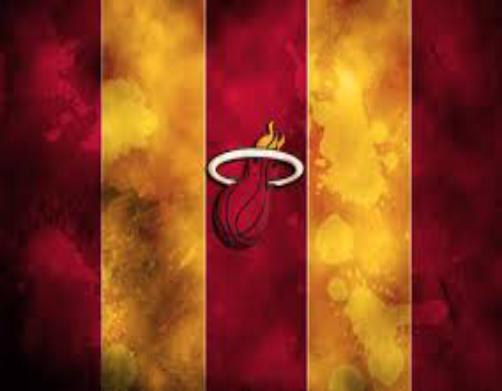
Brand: Heat-1
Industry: Clothes